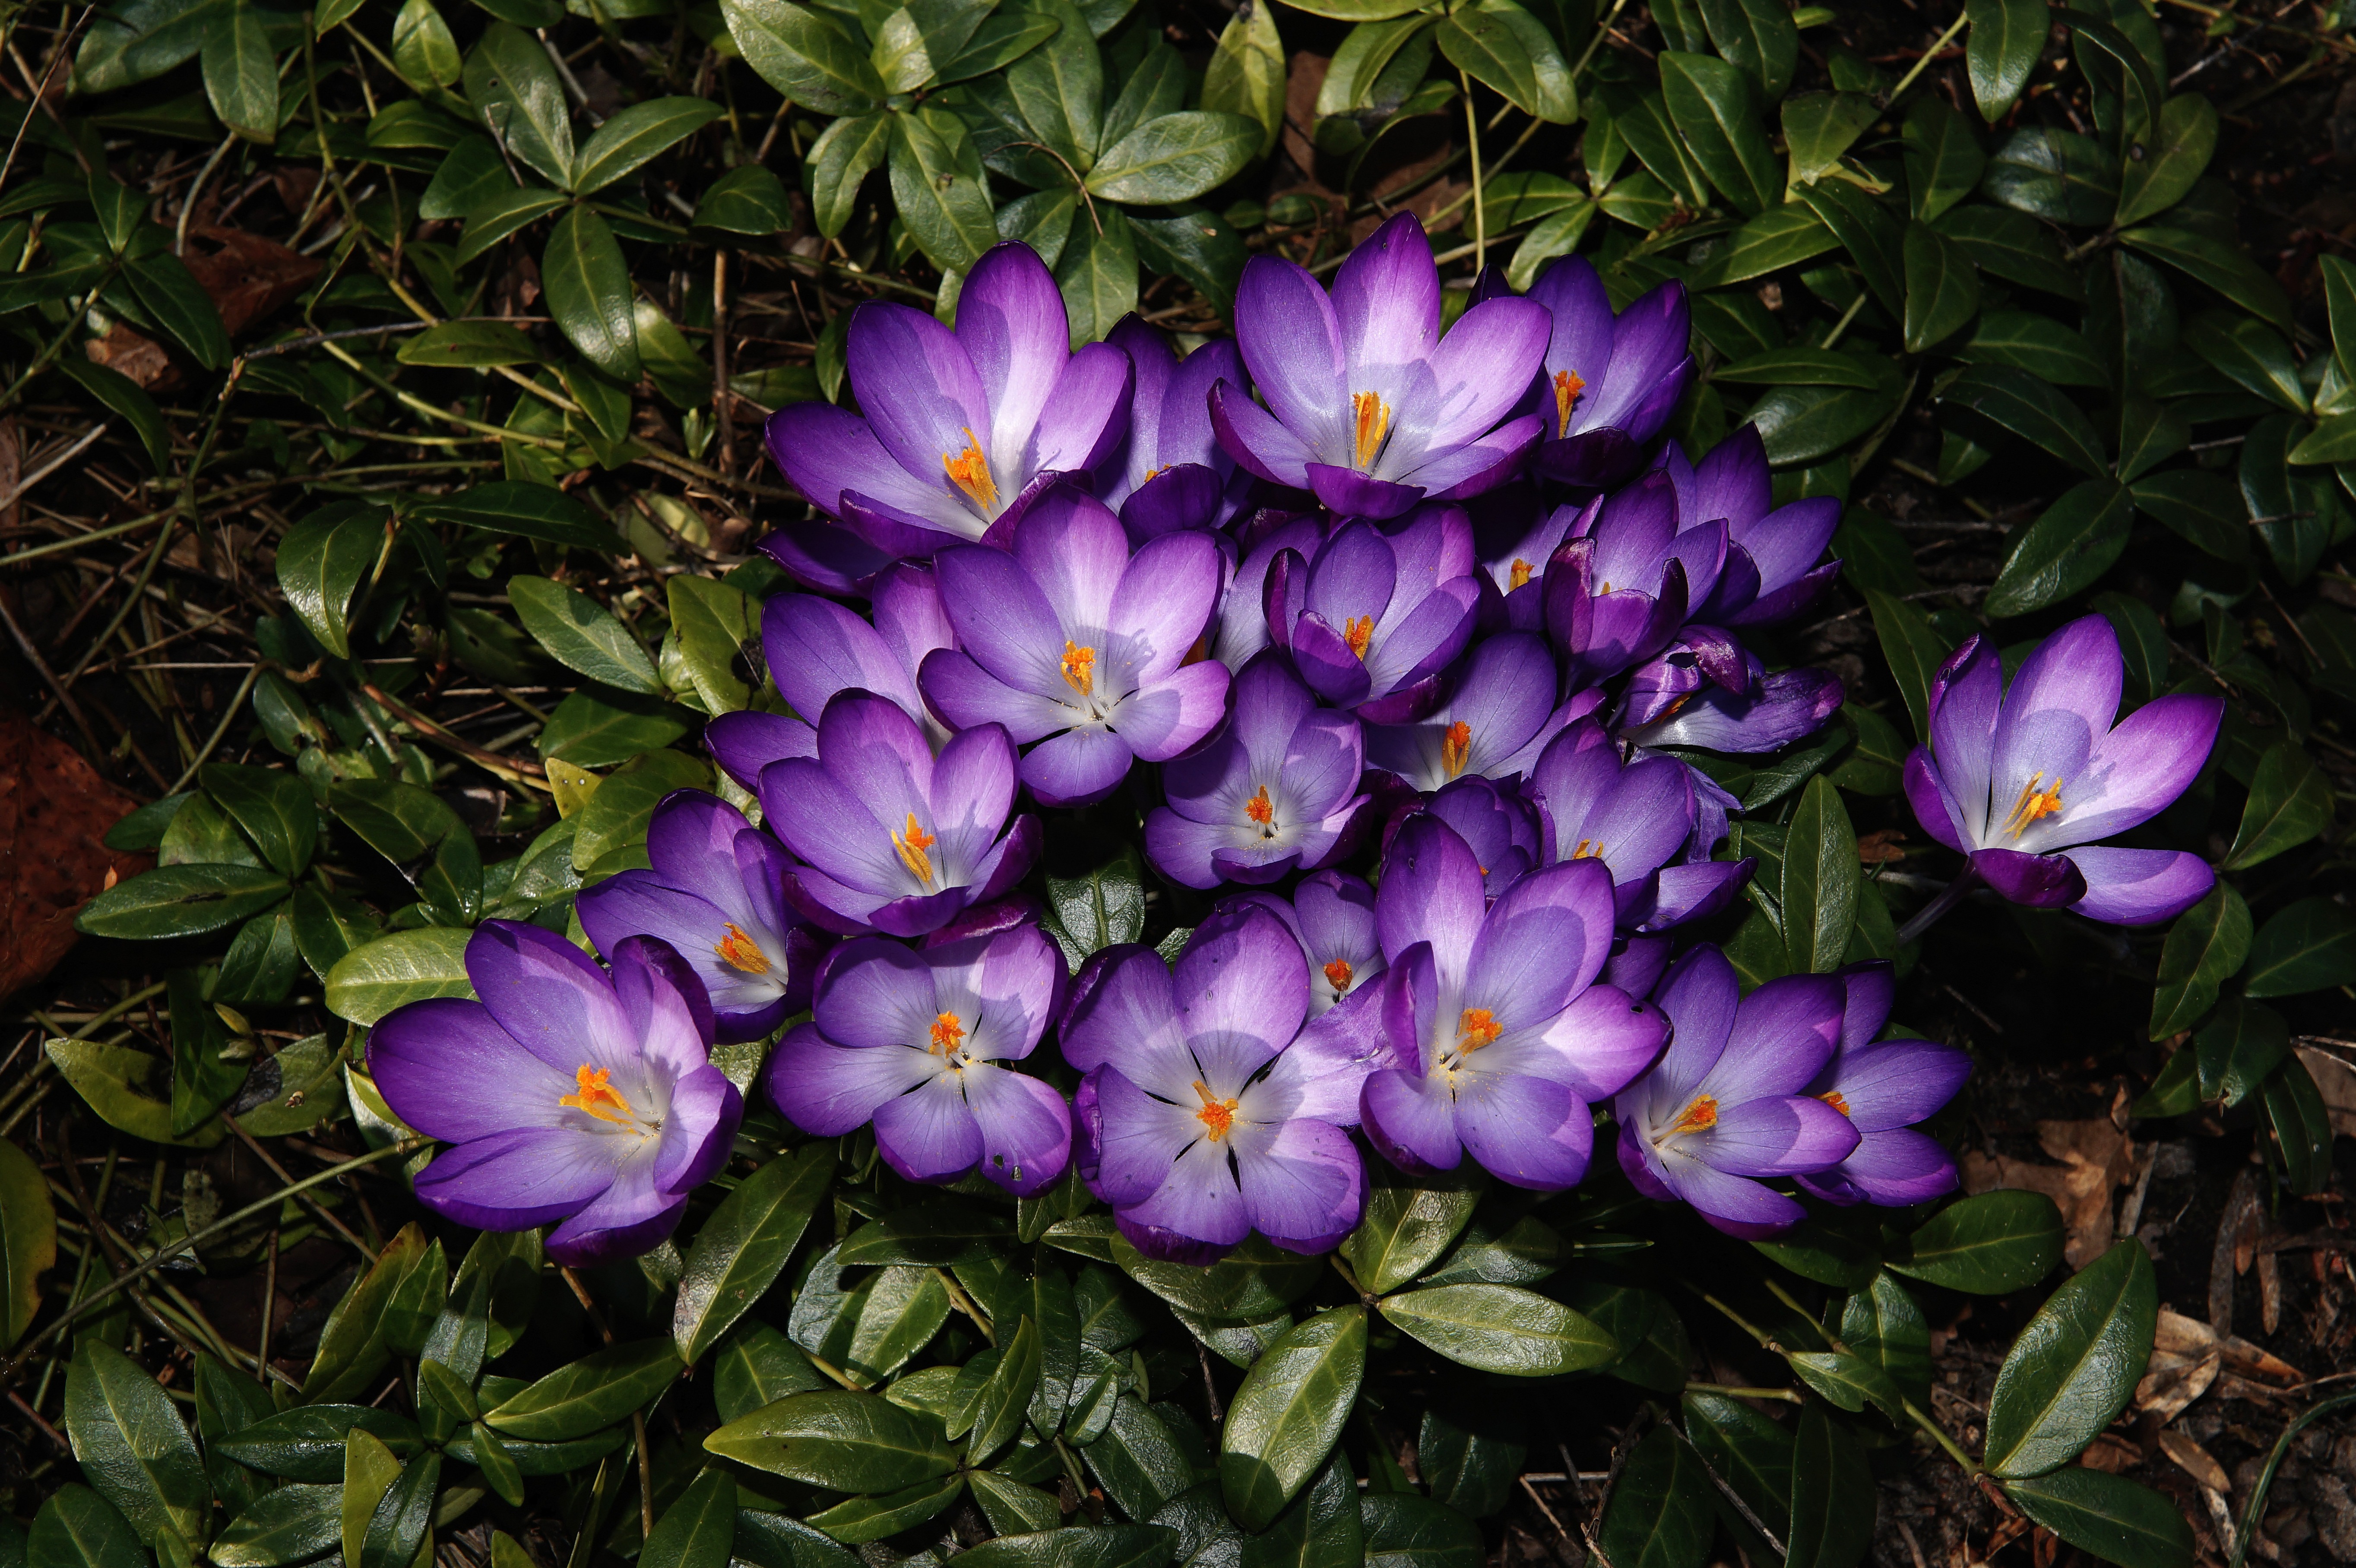
plant, flower, petal, color, botany, close, flora, wildflower, flowers, decorative, bright, crocus, bl tenmeer, flowering plant, land plant, violet family